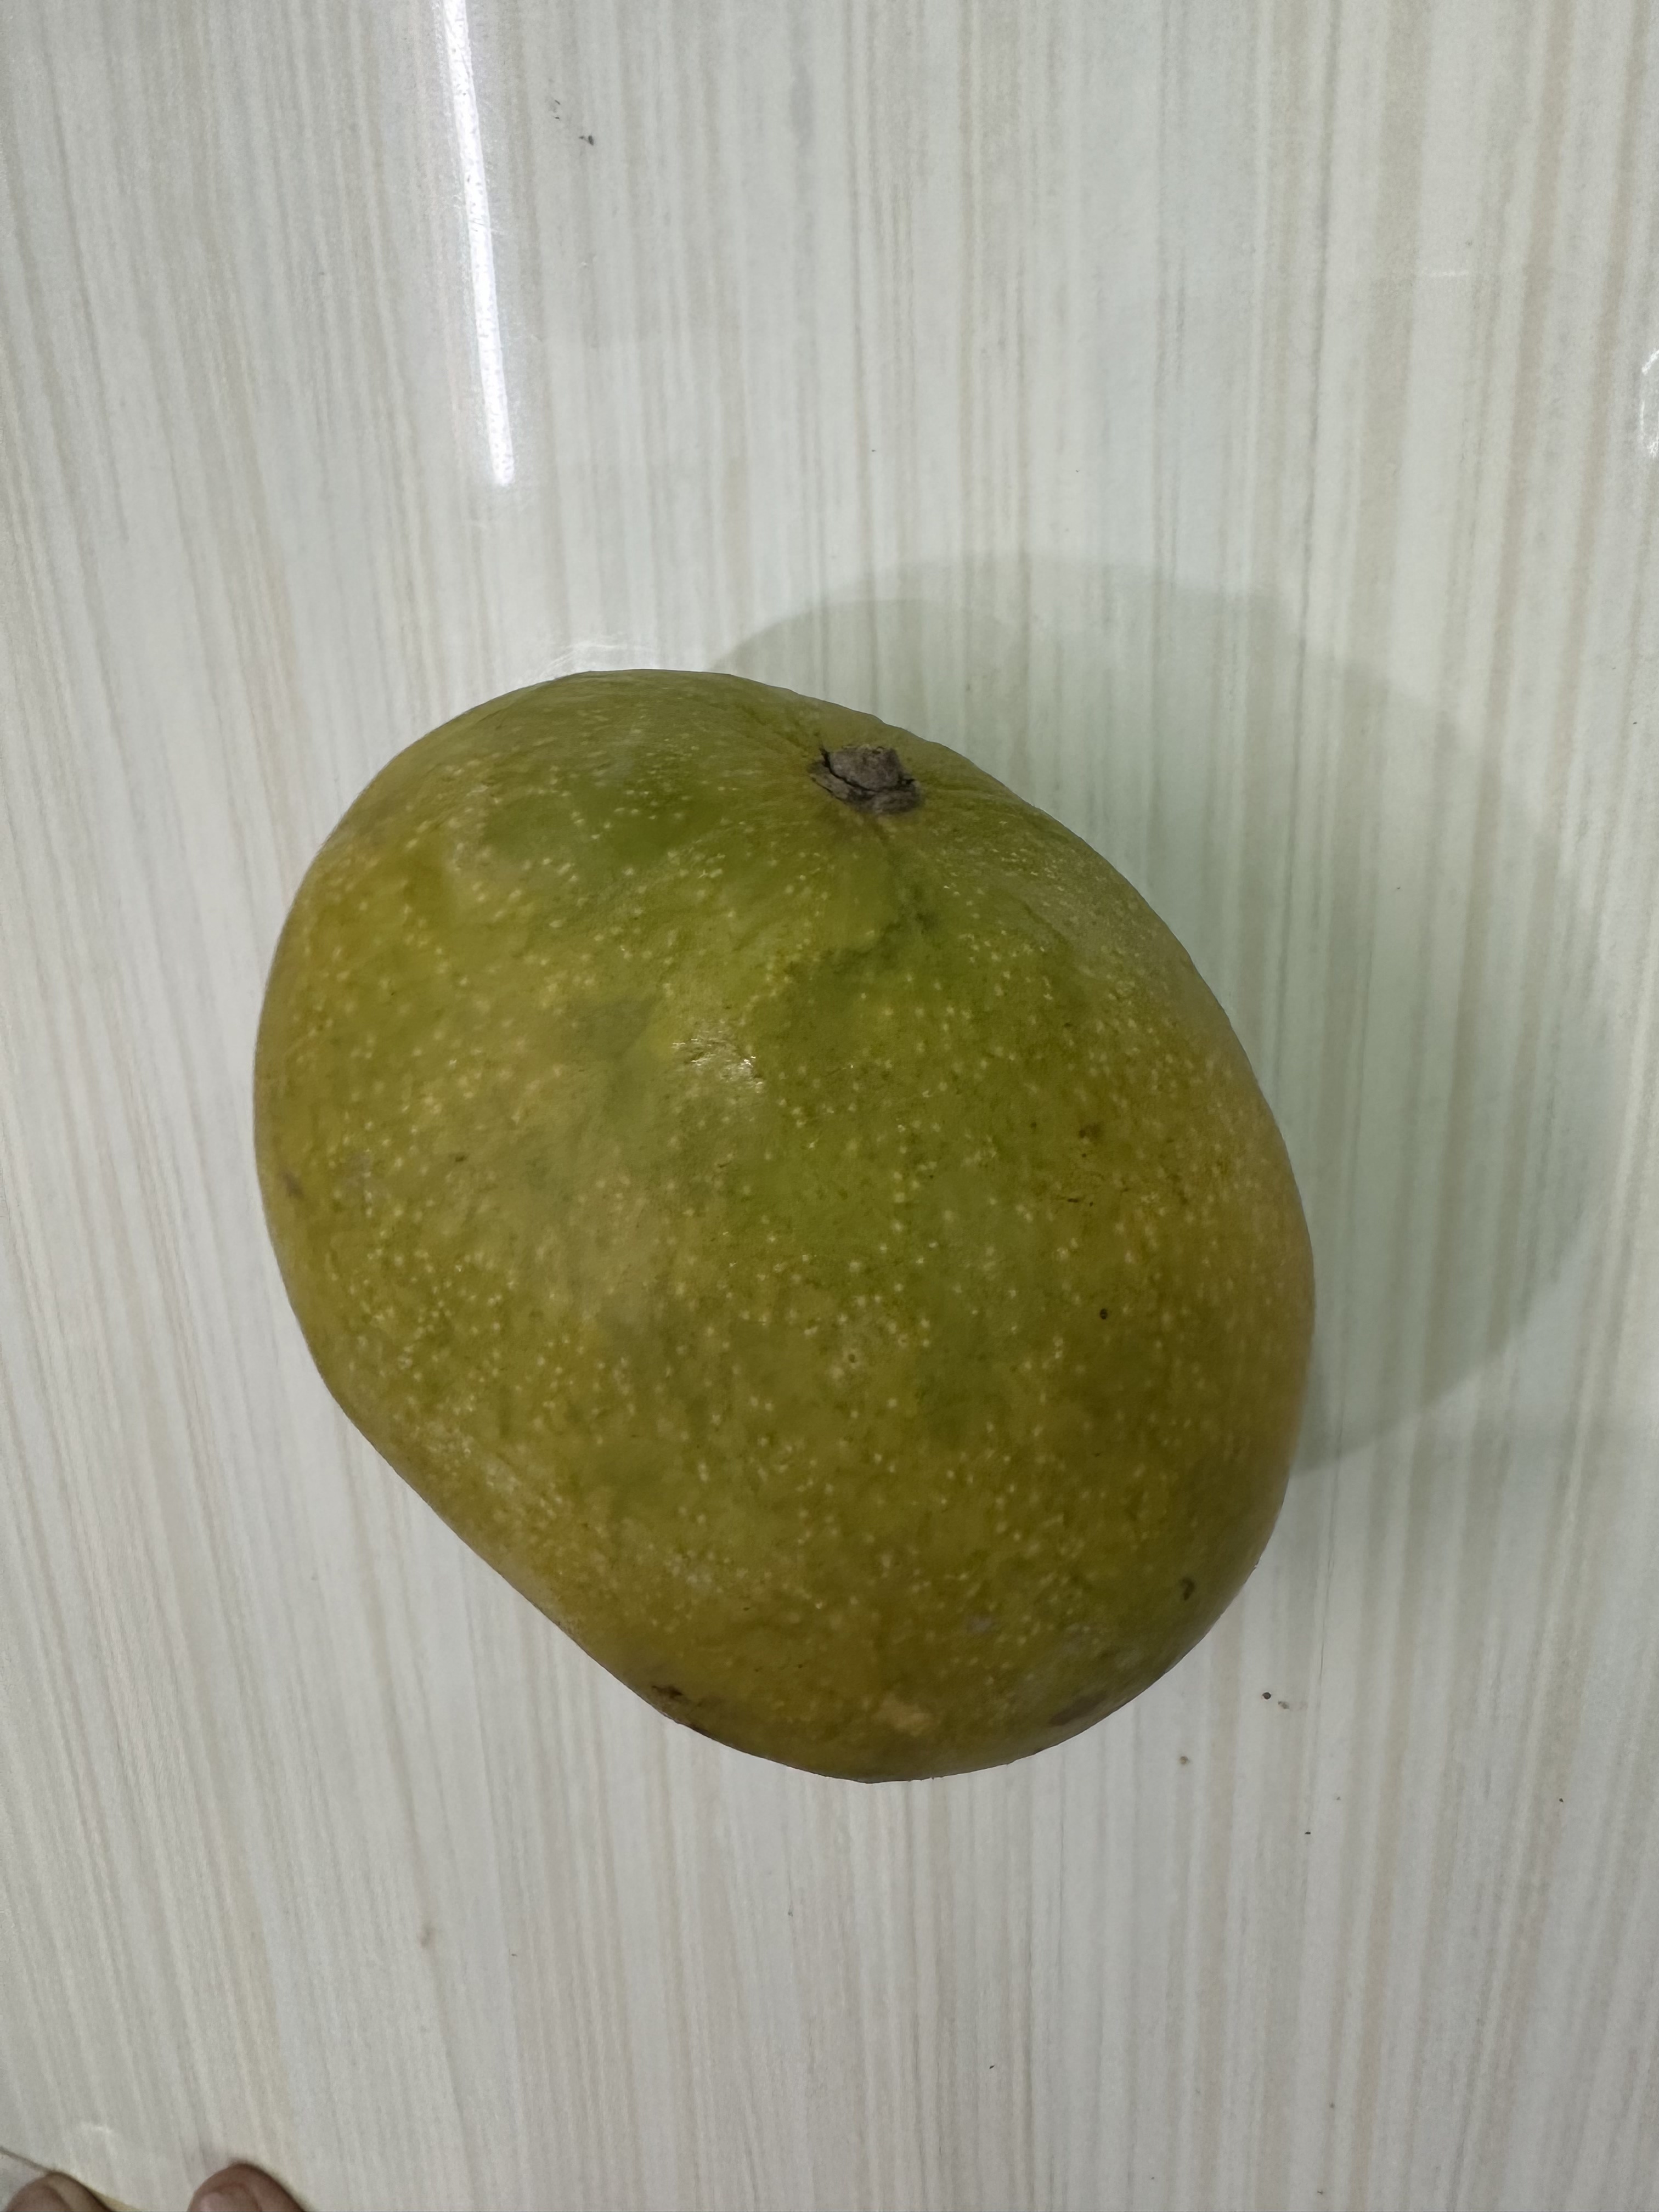
Mango variety: Bari-4